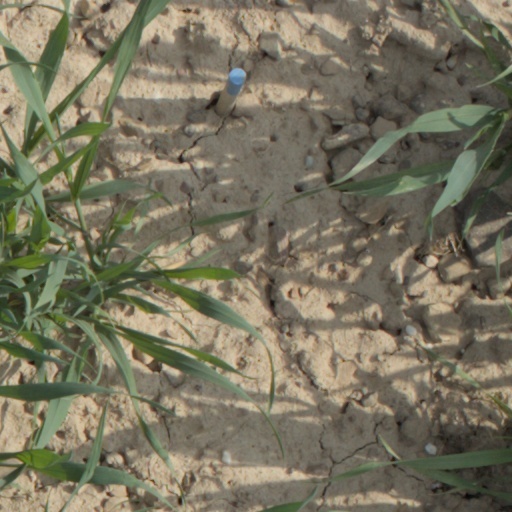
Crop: wheat